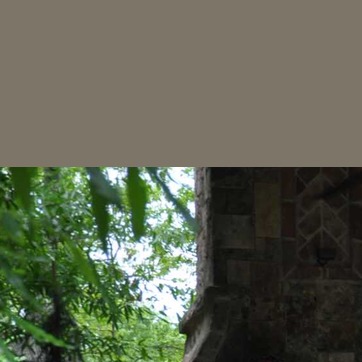
Material: sky